Mercedes-Benz GLE

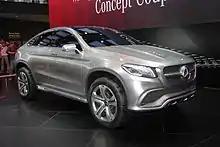
Mercedes-Benz Concept Coupé SUV

The GLE name was used in 2015 for the facelifted W166 along with the new five-door coupé derivative GLE Coupé (C292) which was unveiled to the public in January 2015 at the North American International Auto Show. As part of Mercedes-Benz's new naming strategy, the GLE will define the SUV's positioning in the middle of its segment and between the future GLC and GLS (the former GLK and GL, respectively), the same way the E-Class is positioned in relation to the C and S-Classes.